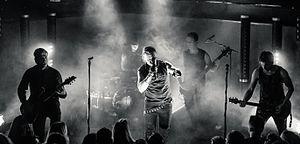
Heldmaschine est un groupe de Neue Deutsche Härte allemand fondé en 2011 à Coblence.